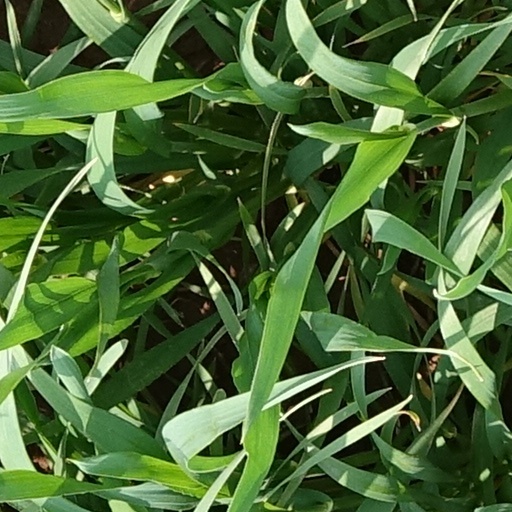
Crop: wheat